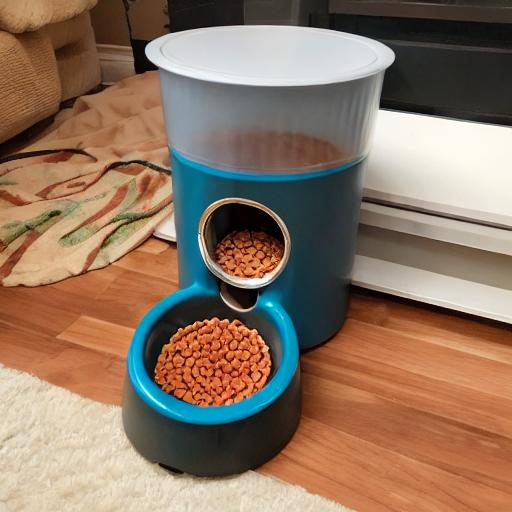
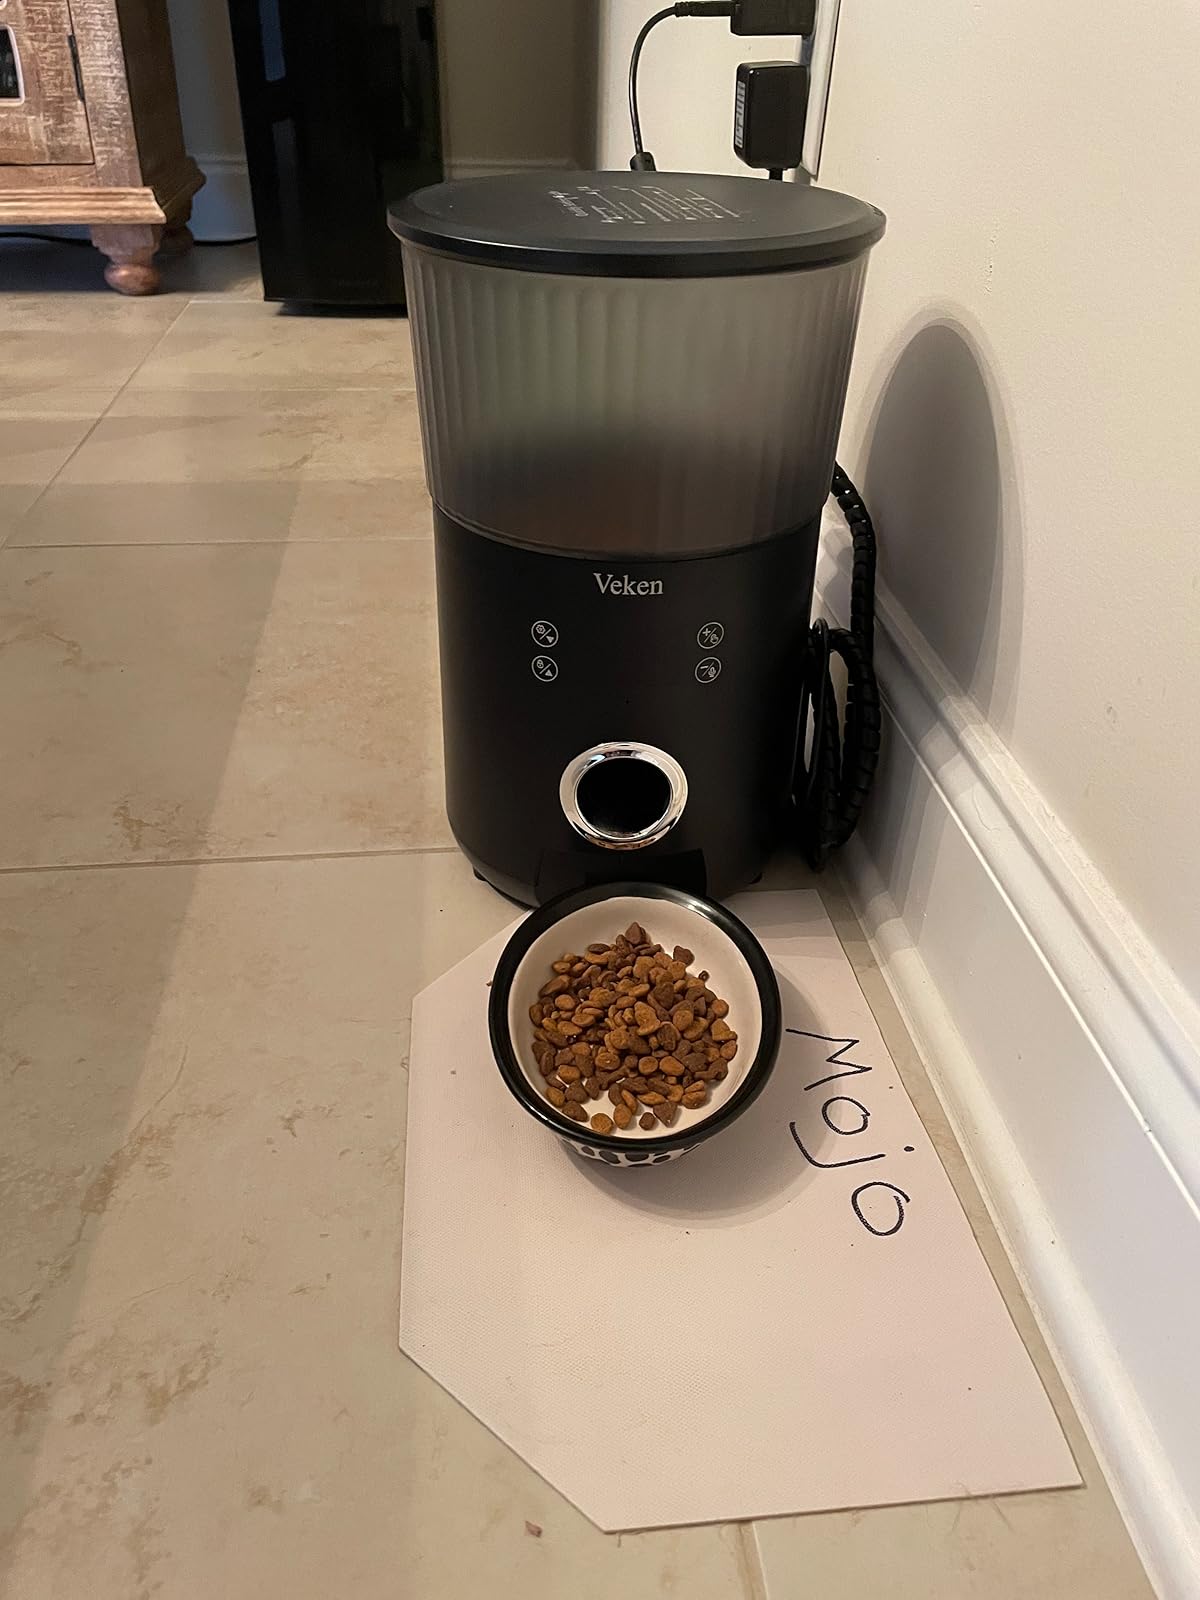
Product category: items_feeder
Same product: no